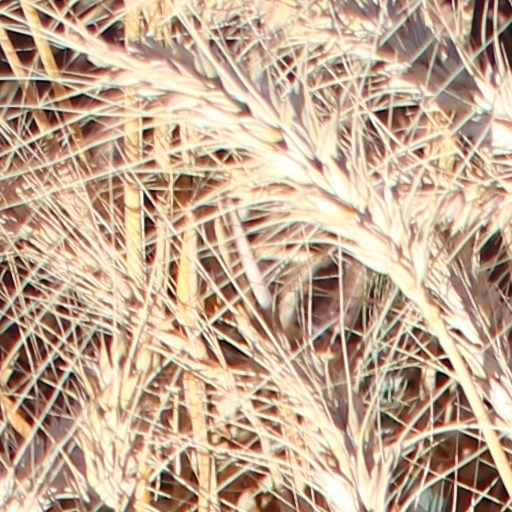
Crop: wheat